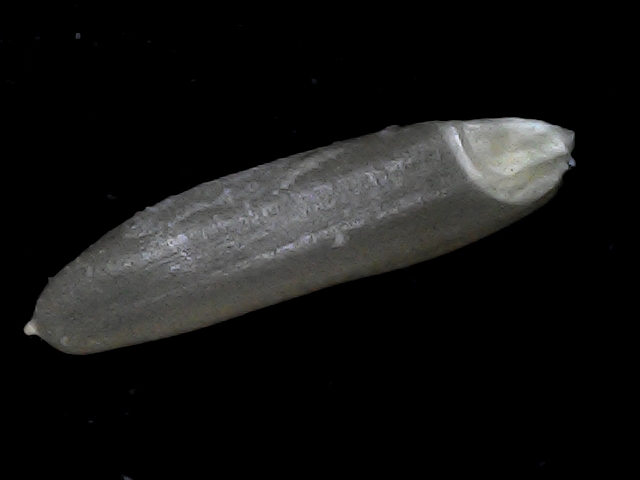
Rice variety: BD70